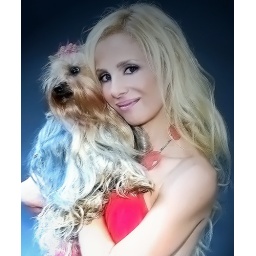
European TV personality Sabrina A. Parisi hugging her champion dog WA Mozart Dolce Sinfonia. Picture by Glen Lipton